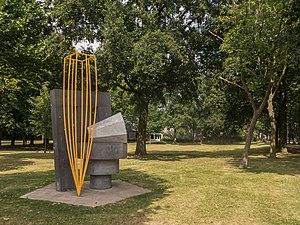
Berkel-Enschot est un village situé dans la commune néerlandaise de Tilburg, dans la province du Brabant-Septentrional. Le 1ᵉʳ janvier 2006, le village comptait environ 12 500 habitants.